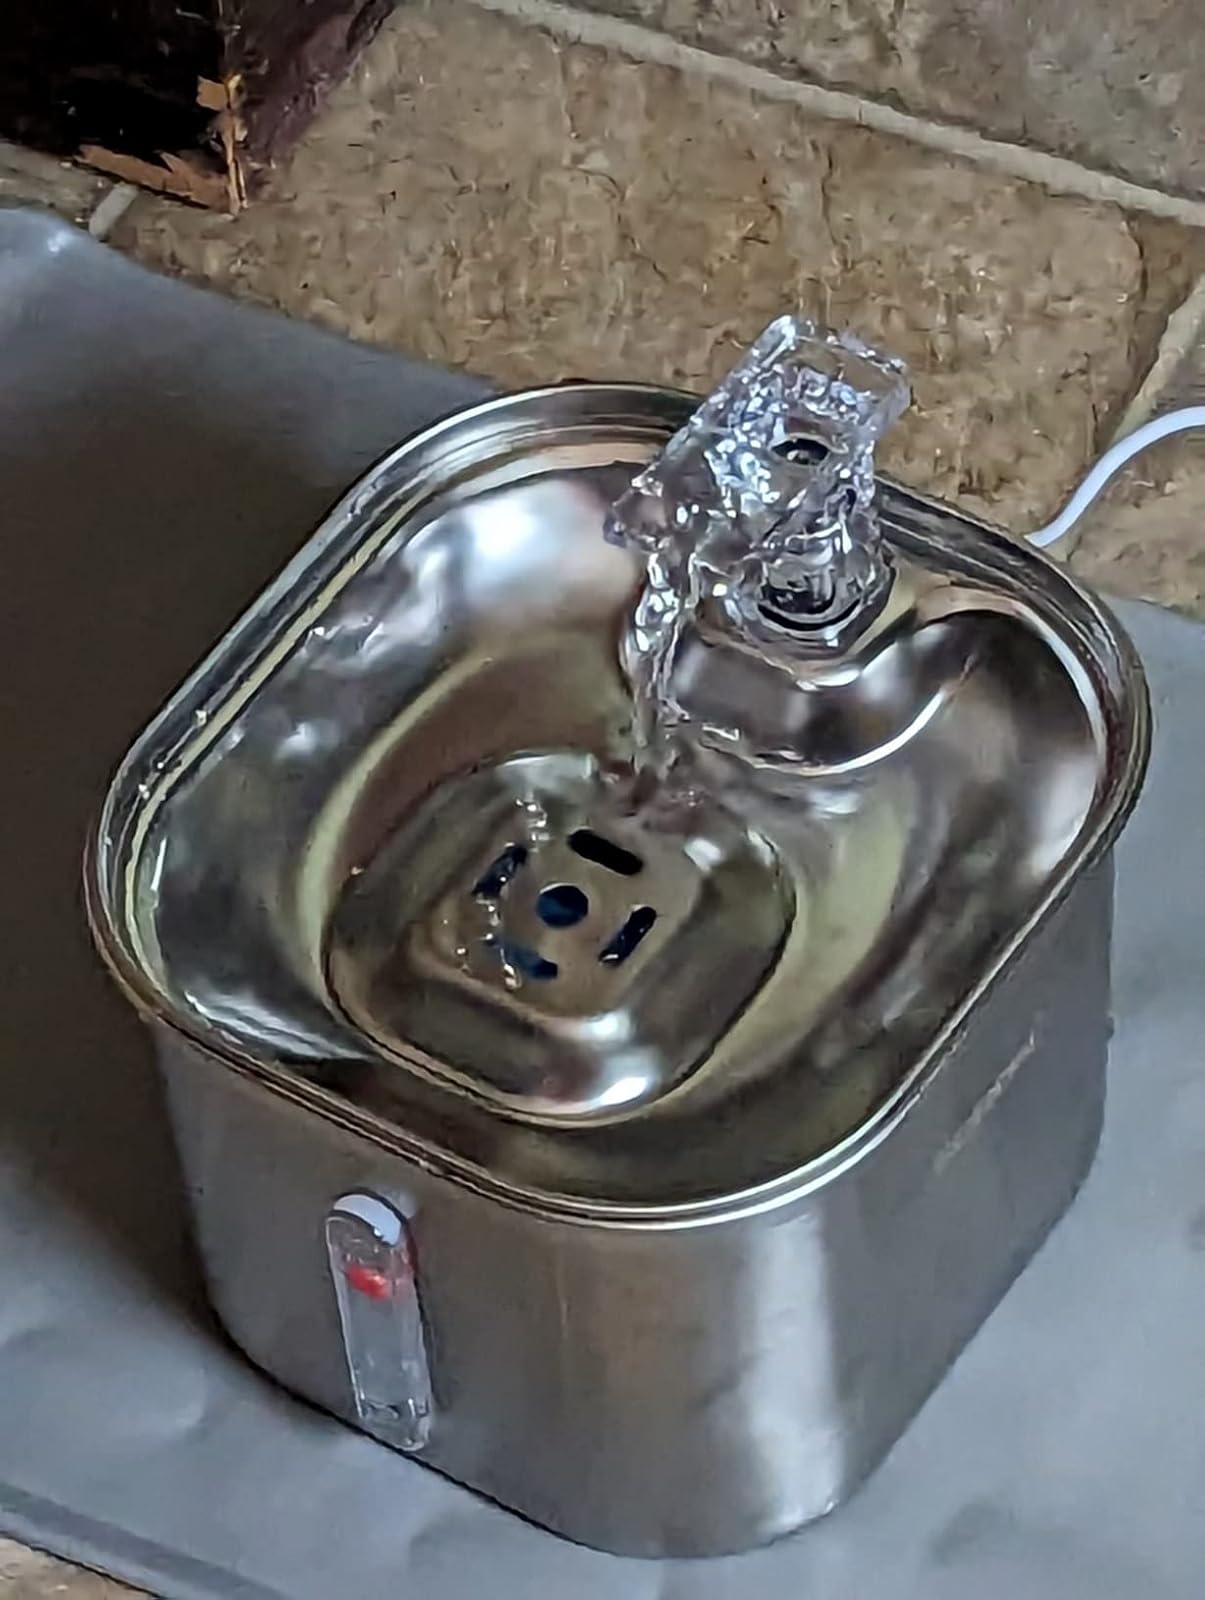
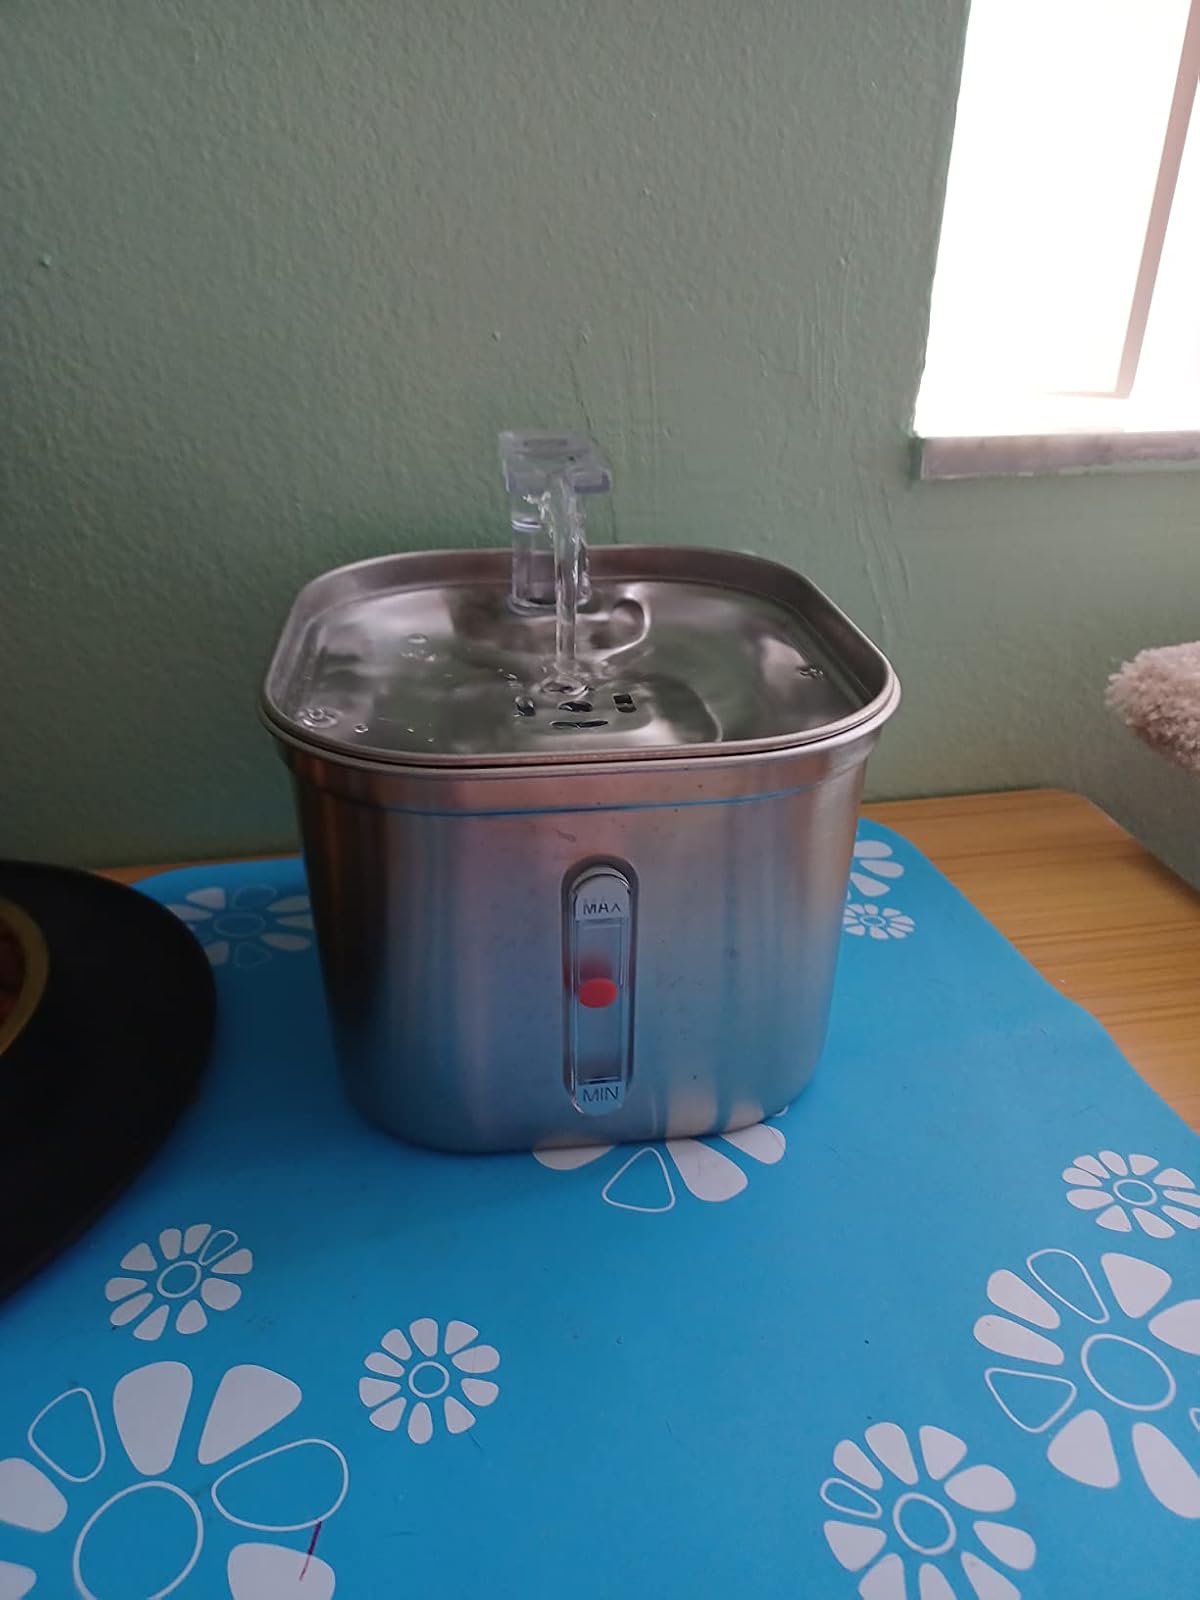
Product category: items_bowl
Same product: yes